Epoca d'Oro

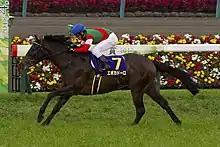
Epoca d'Oro wins the Satsuki Sho

Epoca d'Oro, (Japanese: エポカドーロ, foaled 15 February 2015) is a retired Japanese Thoroughbred racehorse and sire. After finishing third on his only appearance as a two-year-old in 2017 he showed steady improvement in the following spring, winning two minor races and finishing second in the Spring Stakes before recording his biggest success in the Satsuki Sho. He went on to finish runner-up in the Tokyo Yushun but failed to reproduce his best form in two subsequent starts that year.